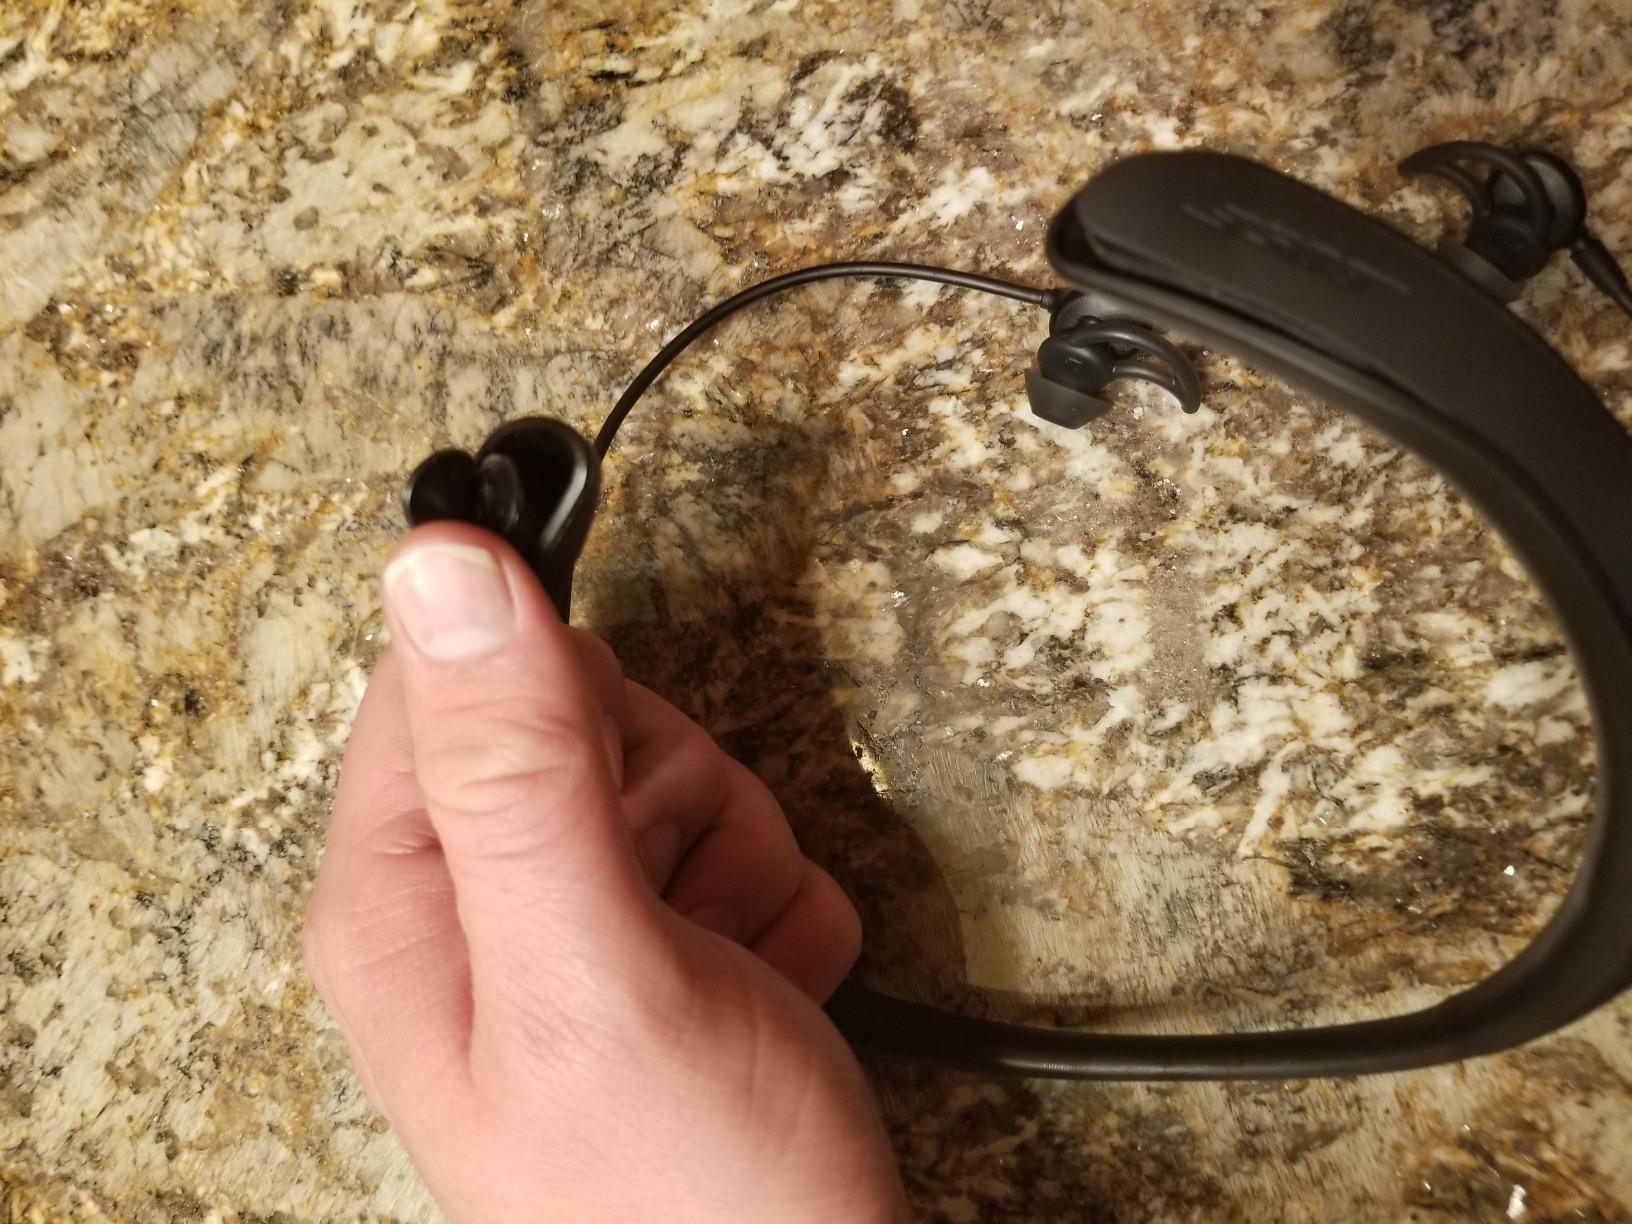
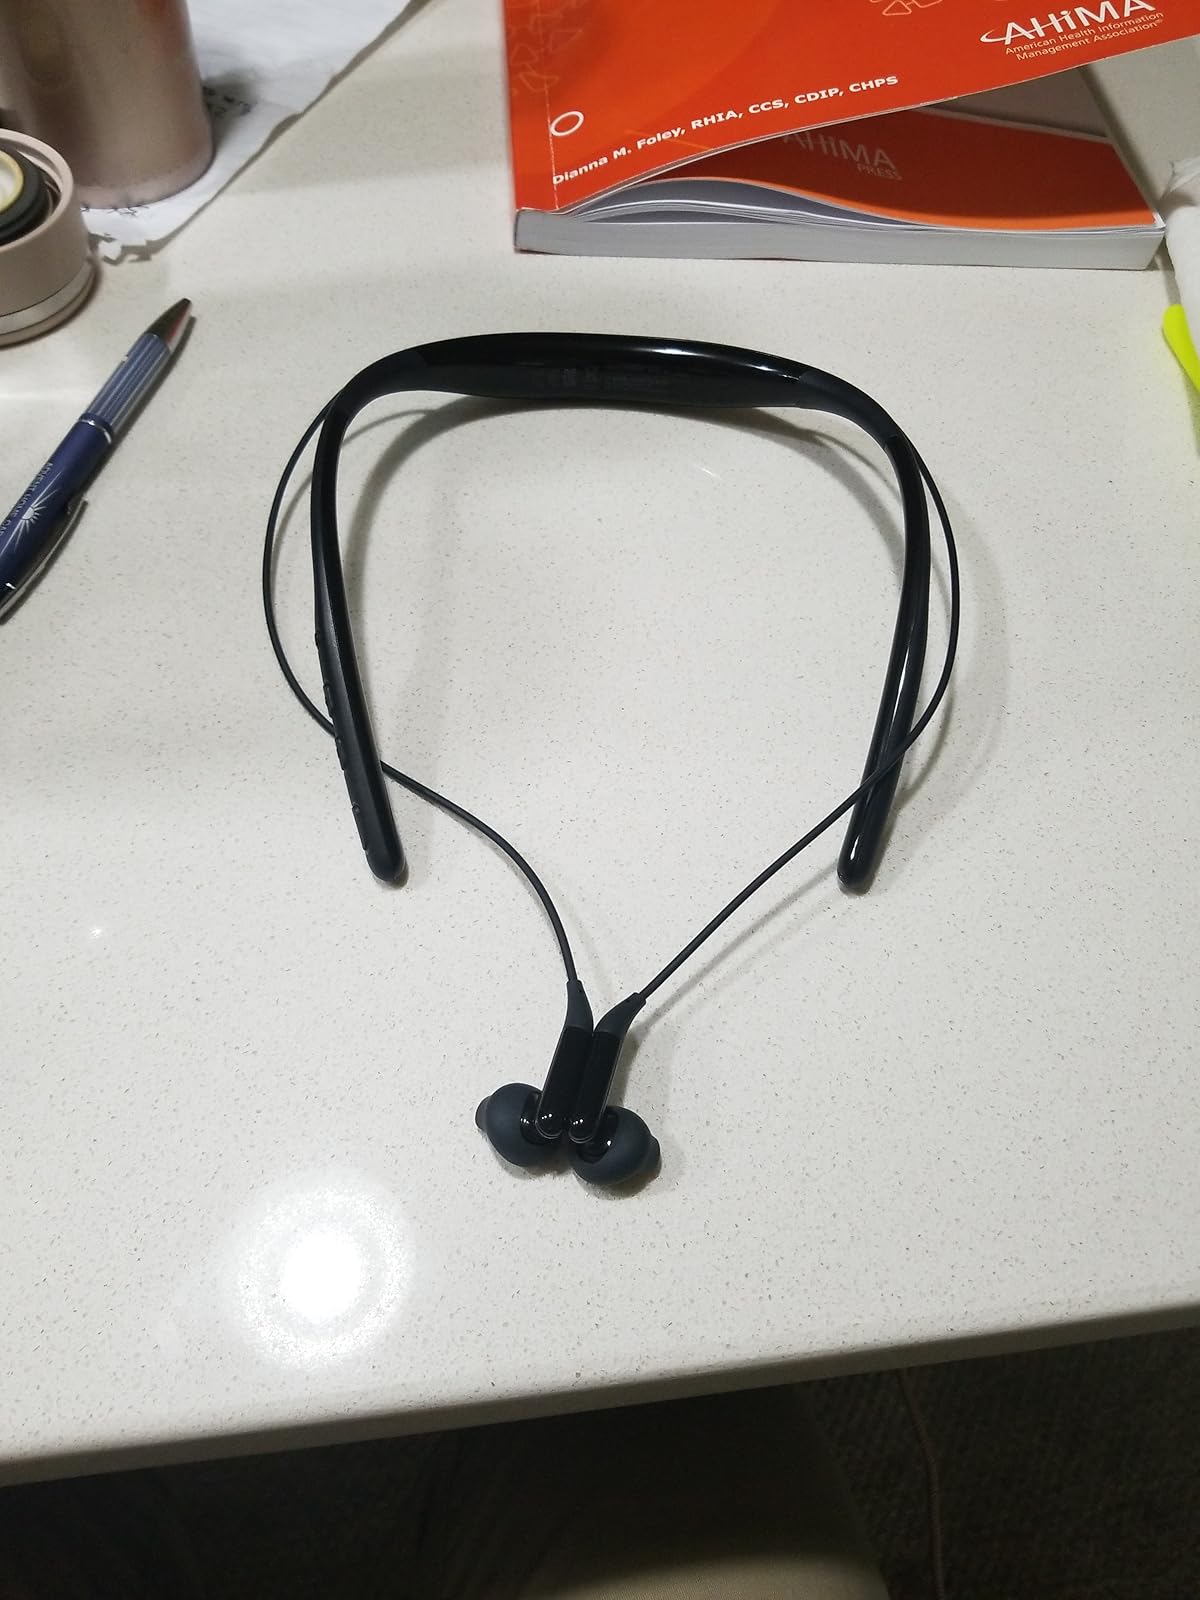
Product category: headphones
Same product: no